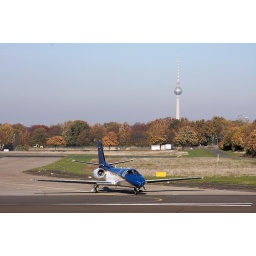
With the television tower at the Alexanderplatz in the background.